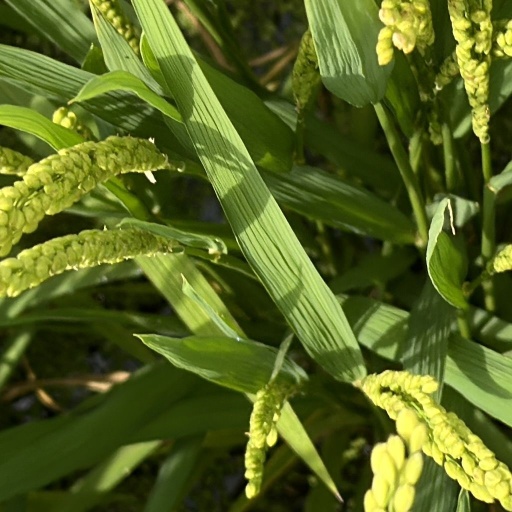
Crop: rice